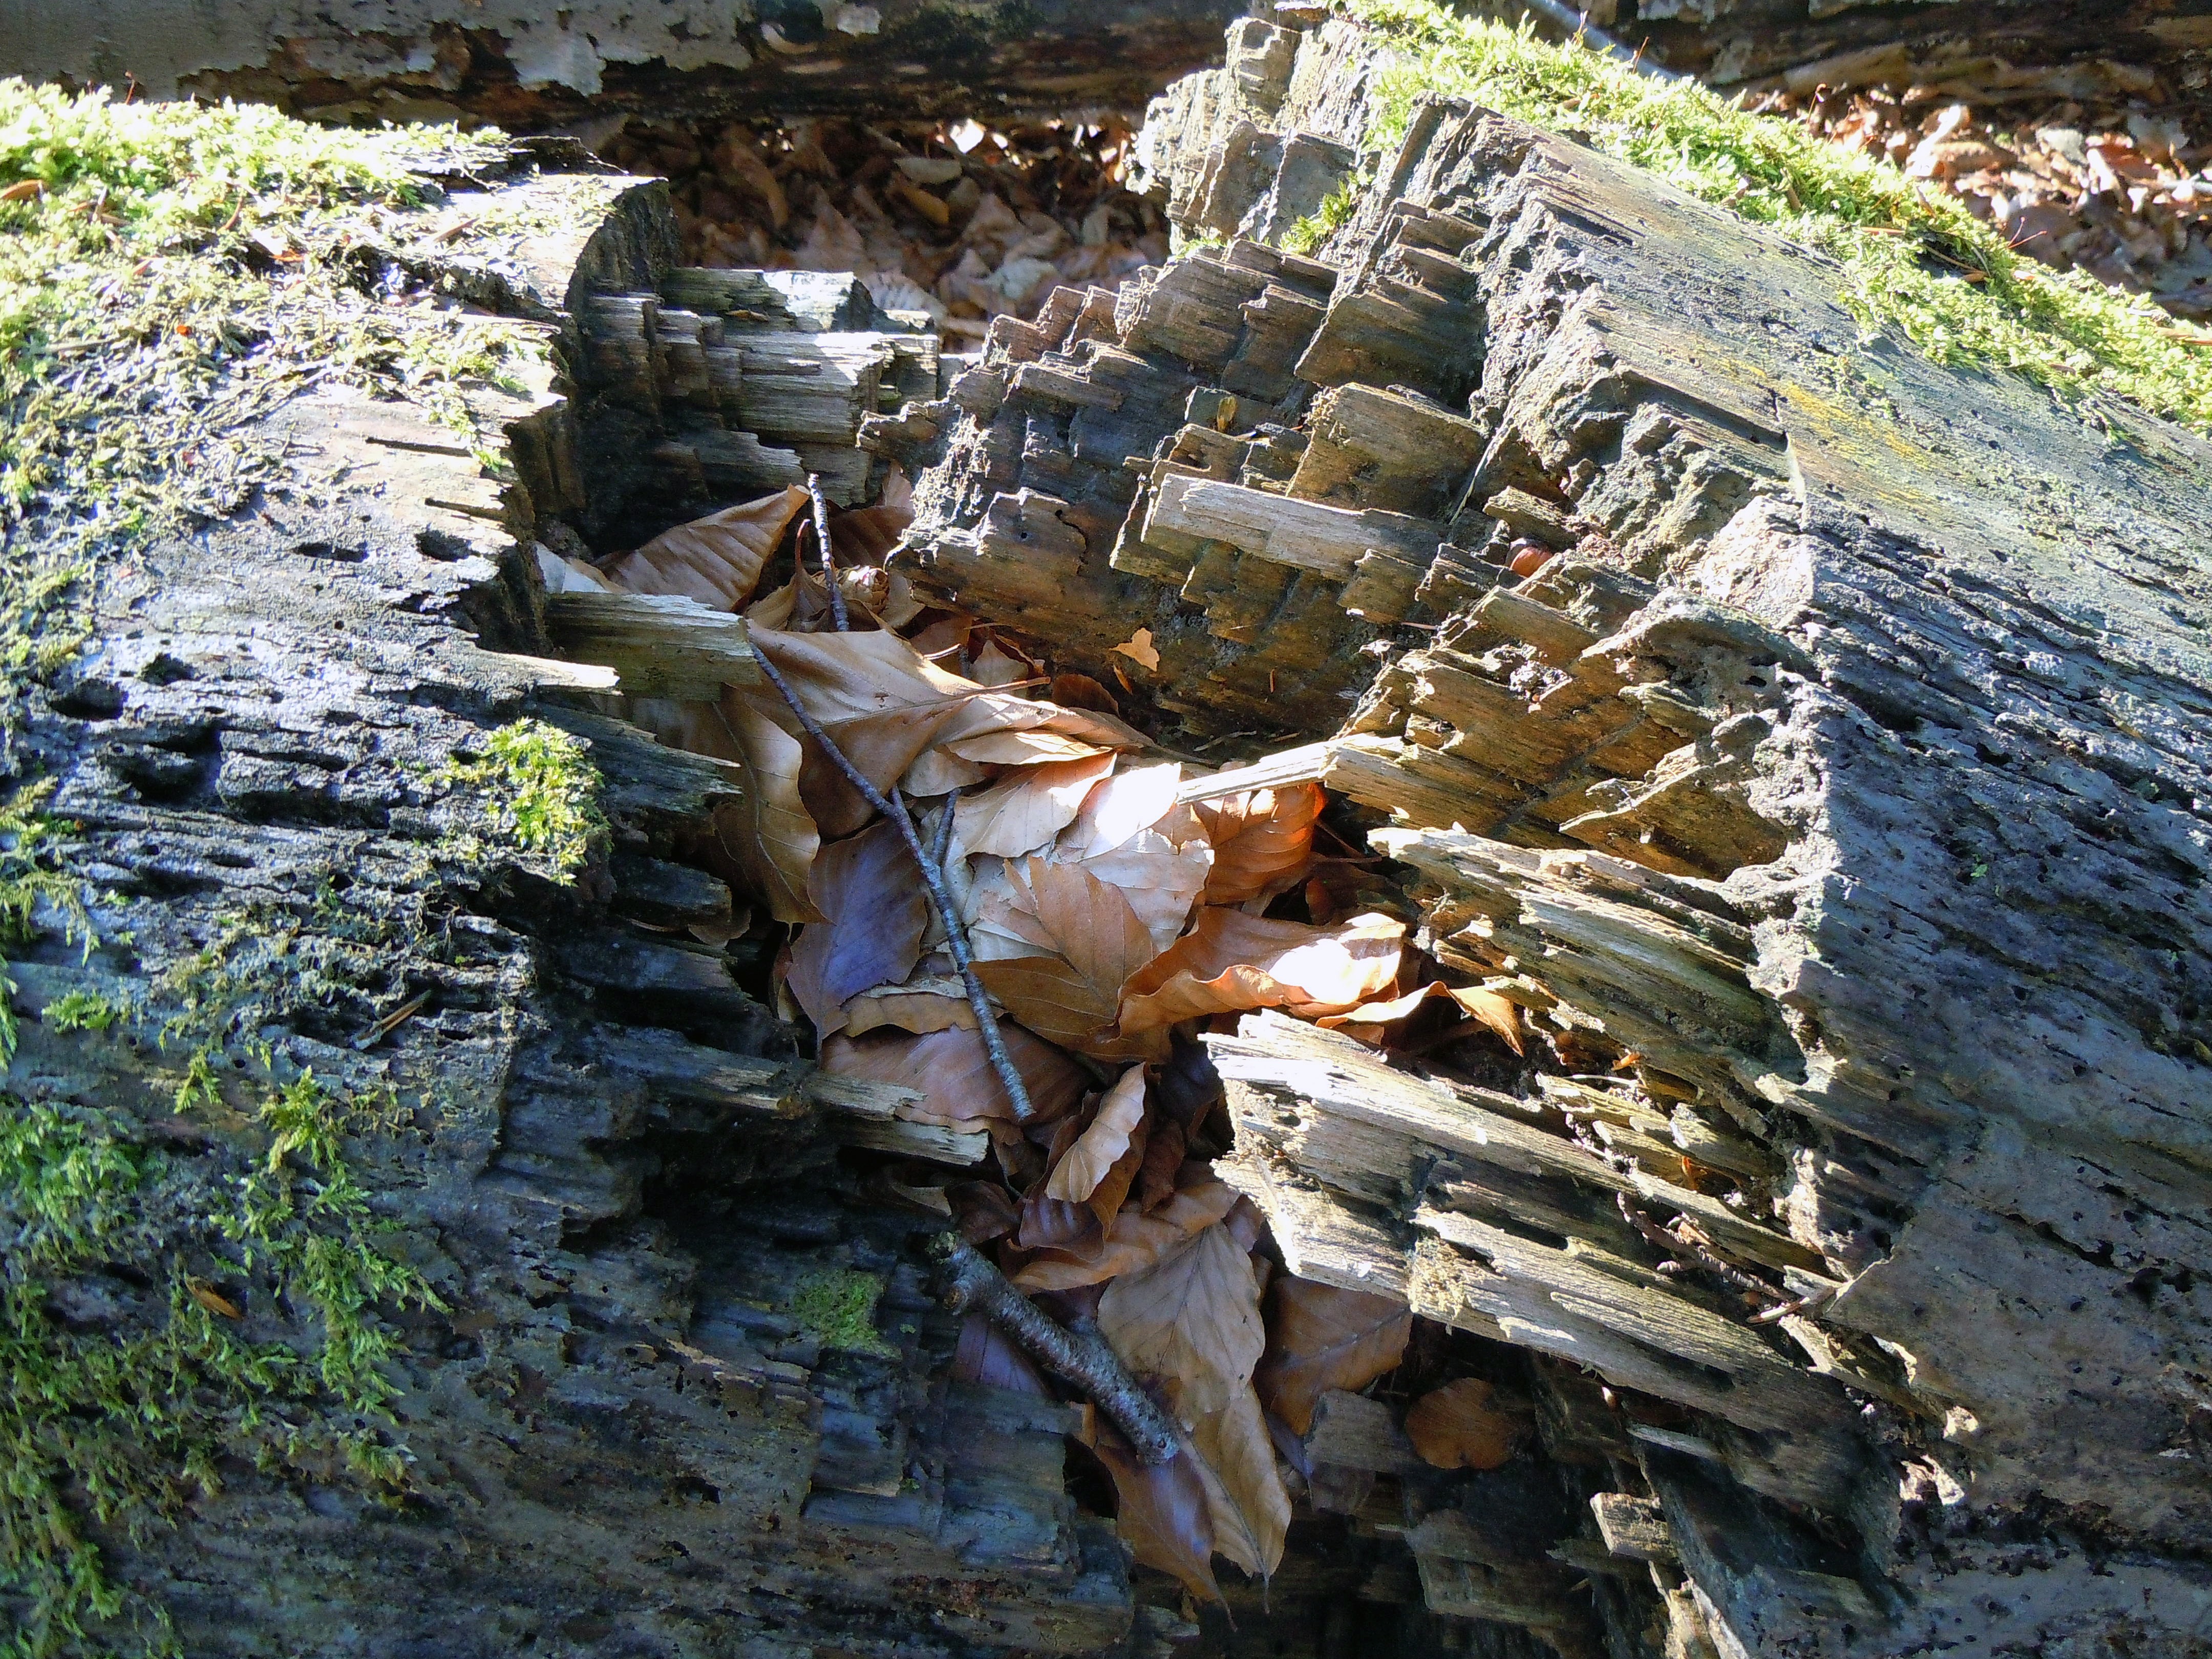
tree, water, rock, wilderness, stream, log, broken, terrain, geology, ruins, rot, fragmented, water feature, burst, rotten wood